2021 Minneapolis Question 2

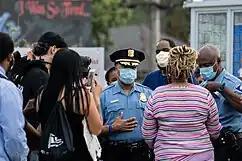
Minneapolis Police Chief Medaria Arradondo, May 31, 2020

Across the United States, community groups advocated for reducing government budgets and “public safety” spending on police and prisons and reallocating funding towards services like housing, employment, community health, and education. In Minneapolis, the local advocacy group MPD150 published a report in 2017 recommending the Minneapolis Police Department be abolished, argued that "the people who respond to crises in our community should be the people who are best-equipped to deal with those crises" and that first responders should be social workers and mental health providers.